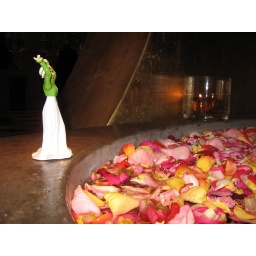
Jane enjoys nothing more than diving into a rose petal bath after window shopping in Caesar's Palace